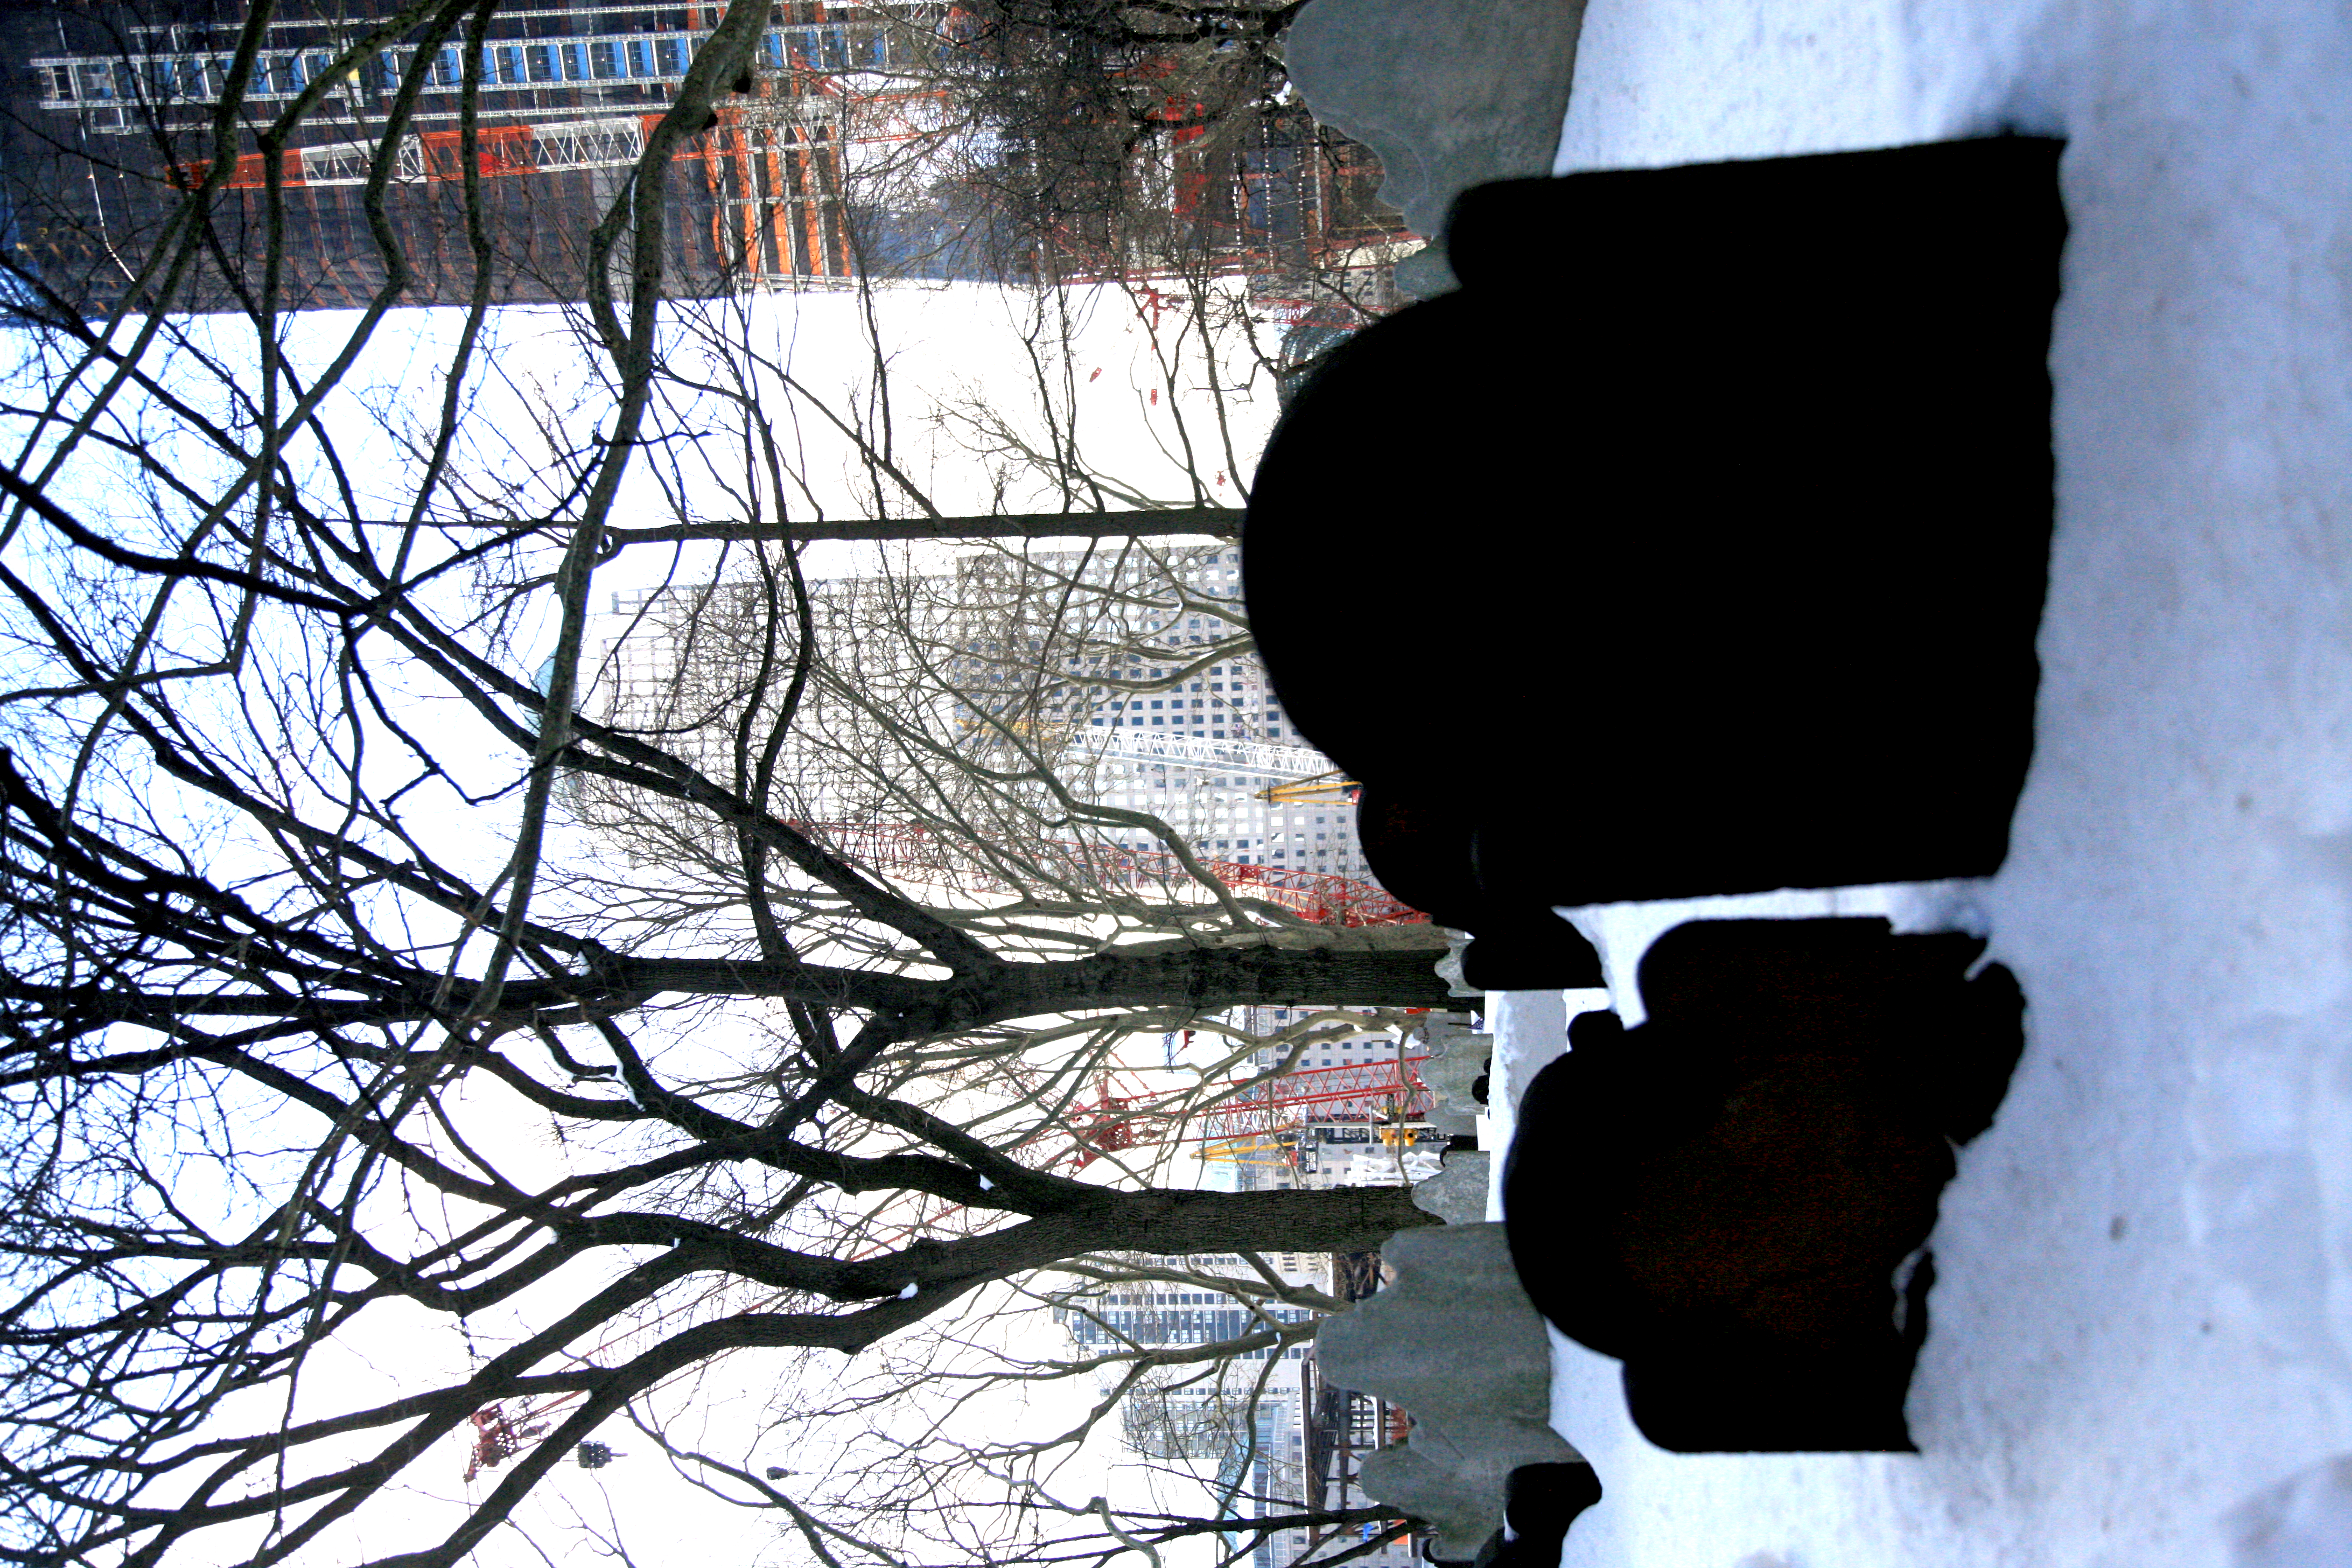
tree, snow, winter, spring, nyc, weather, season, newyork, newyorkcity, ny, 911, worldtradecenter, wtc, groundzero, september11th, worldtradecentersite, september11attacks, stpaulschapel